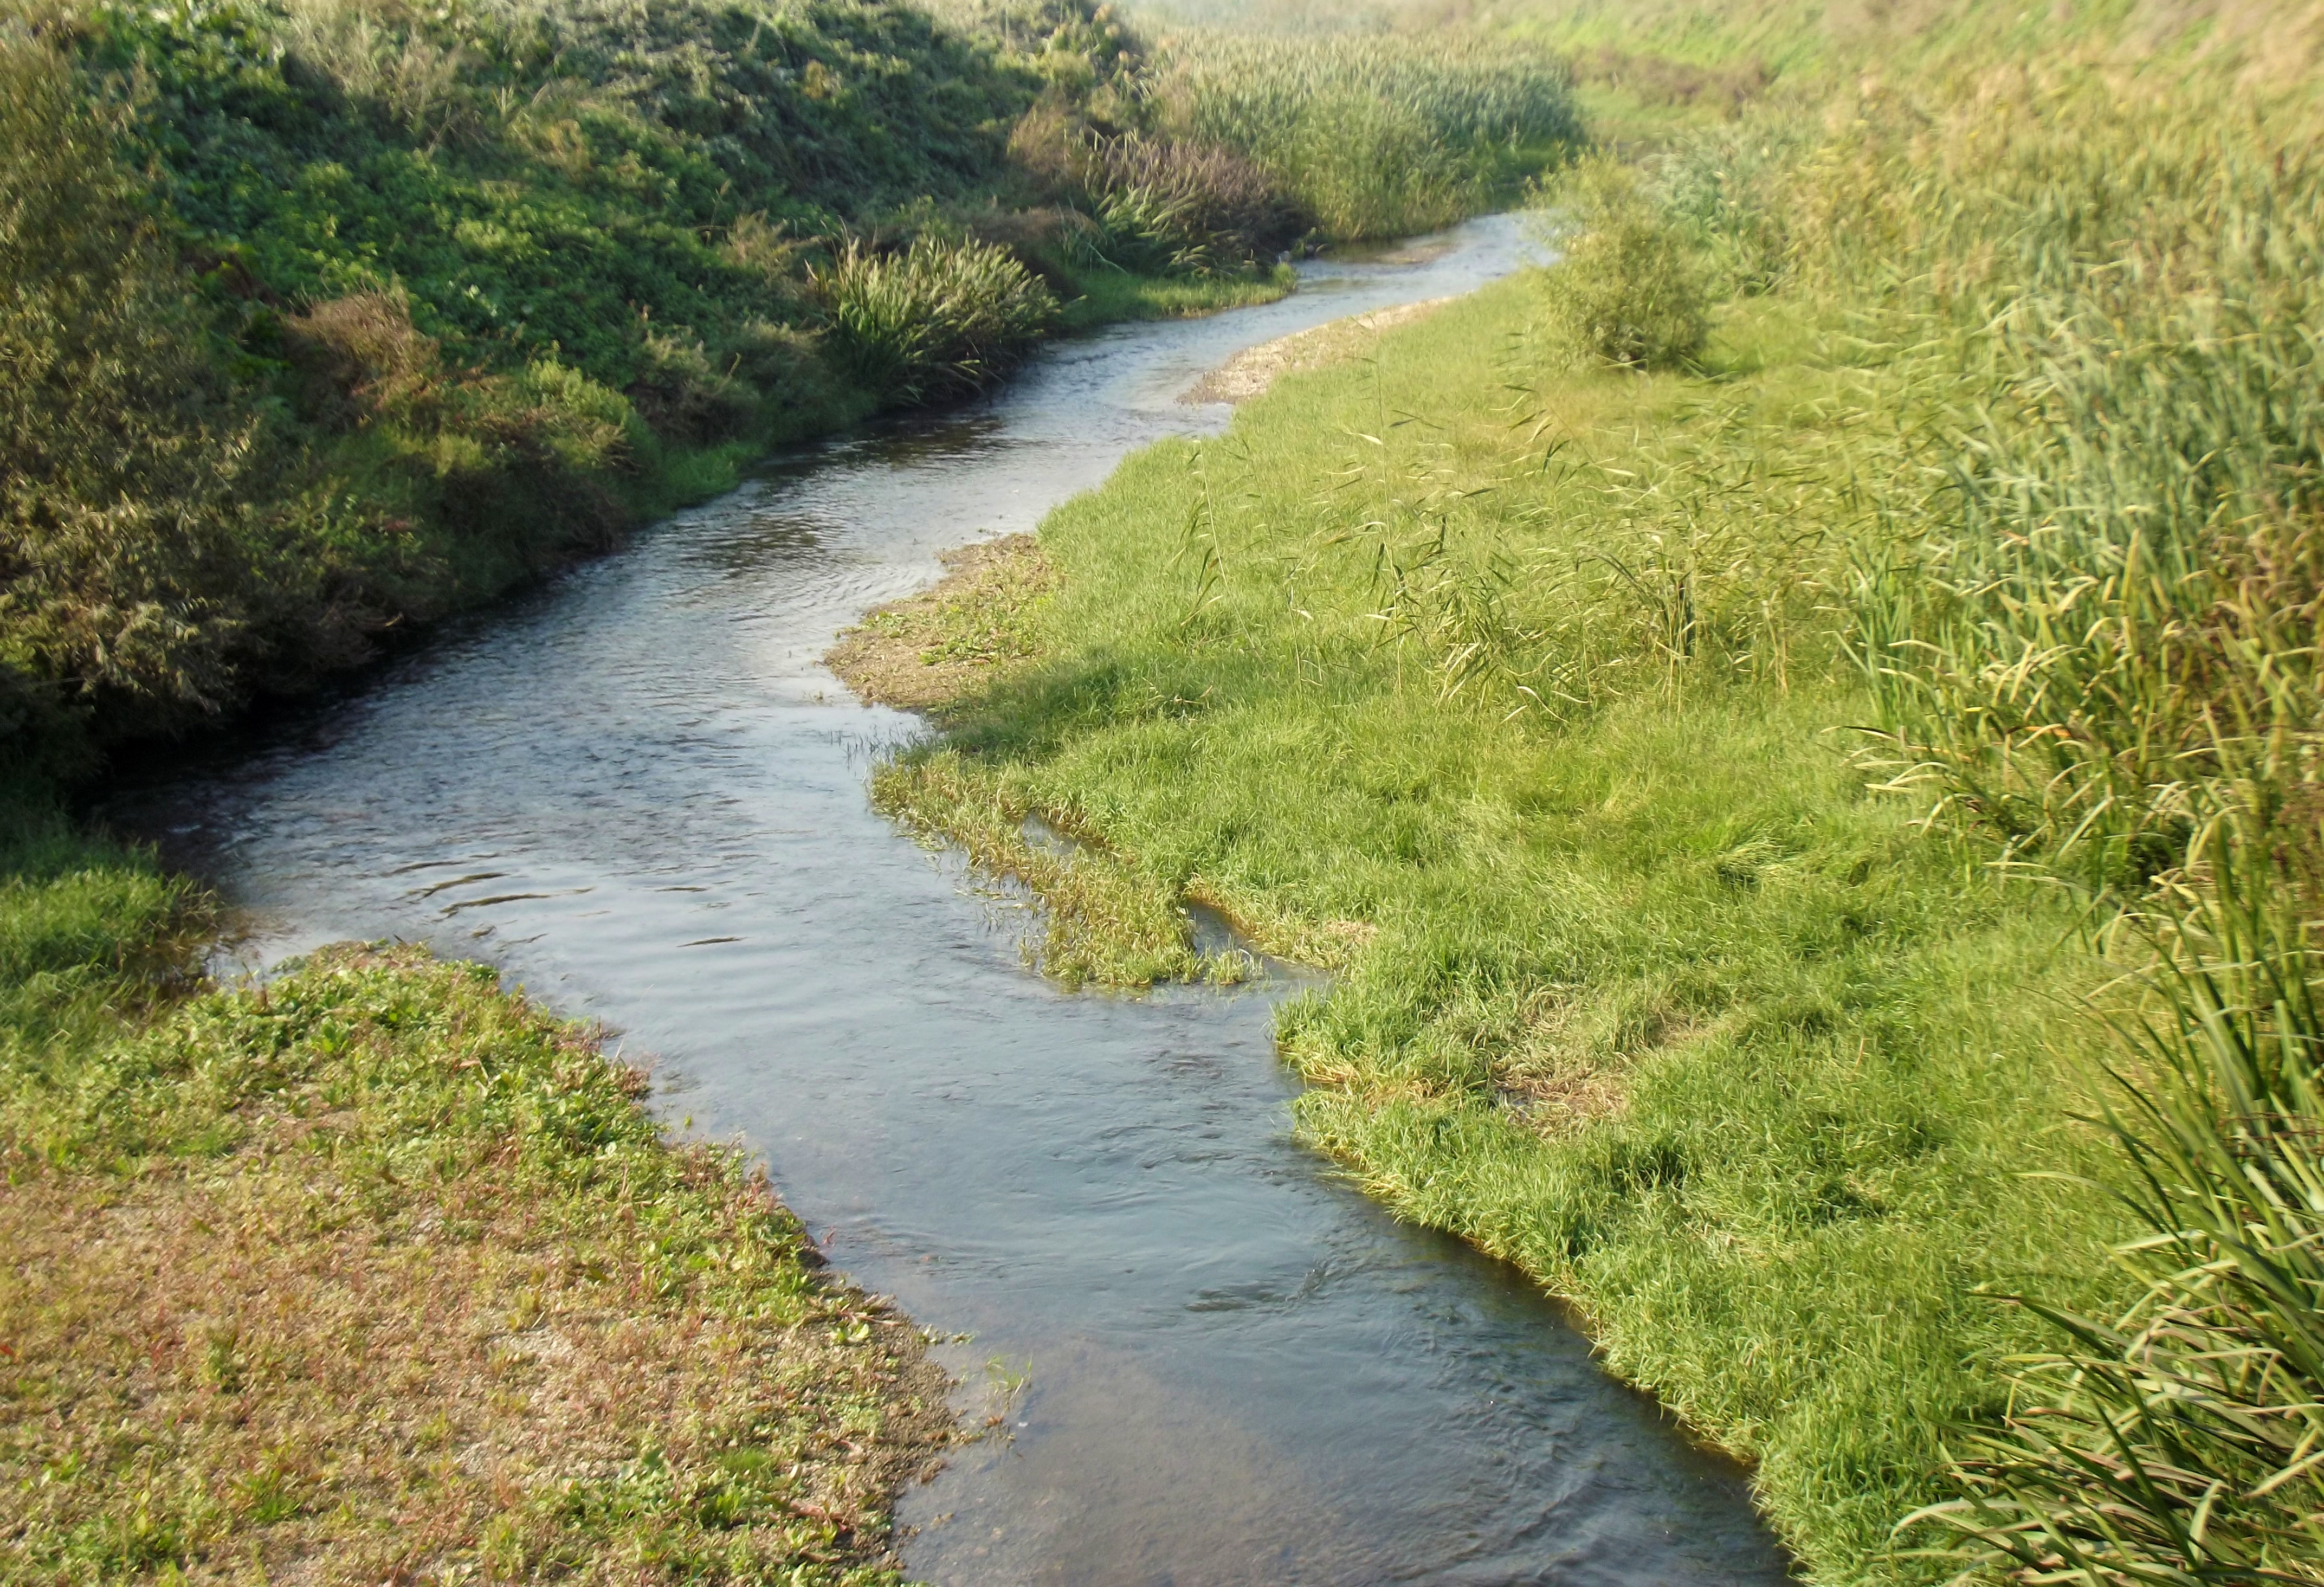
landscape, nature, creek, marsh, trail, tea, river, canal, village, stream, spring, rapid, reservoir, highland, waterway, body of water, trees, bank, turkey, wetland, floodplain, channel, habitat, loch, ecosystem, watercourse, dd, landform, nature reserve, natural environment, geographical feature